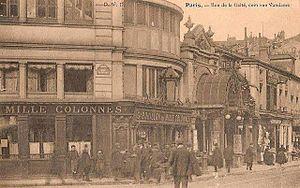
Le restaurant des Mille Colonnes, rue de la Gaîté à Paris.
Les Mille-Colonnes est un établissement très renommé, fondé en 1833 dans la rue de la Gaîté, située alors peu au-delà des barrières de Paris. Il devient parisien lors de l'agrandissement de Paris effectif début janvier 1860. Son adresse exacte est 20 rue de la Gaîté.
La rue Vandamme est une voie située dans le quartier du Montparnasse du 14ᵉ arrondissement de Paris, en France.